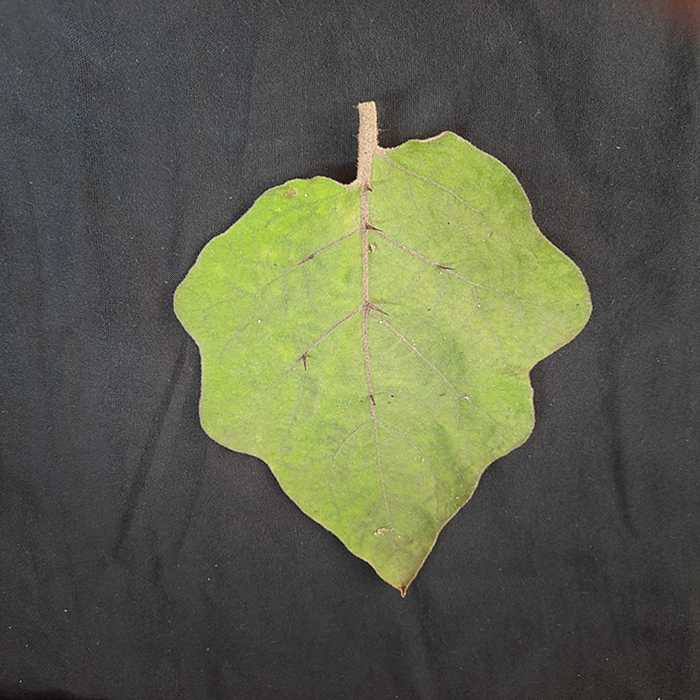
Plant: Eggplant
Label: Eggplant fresh leaf